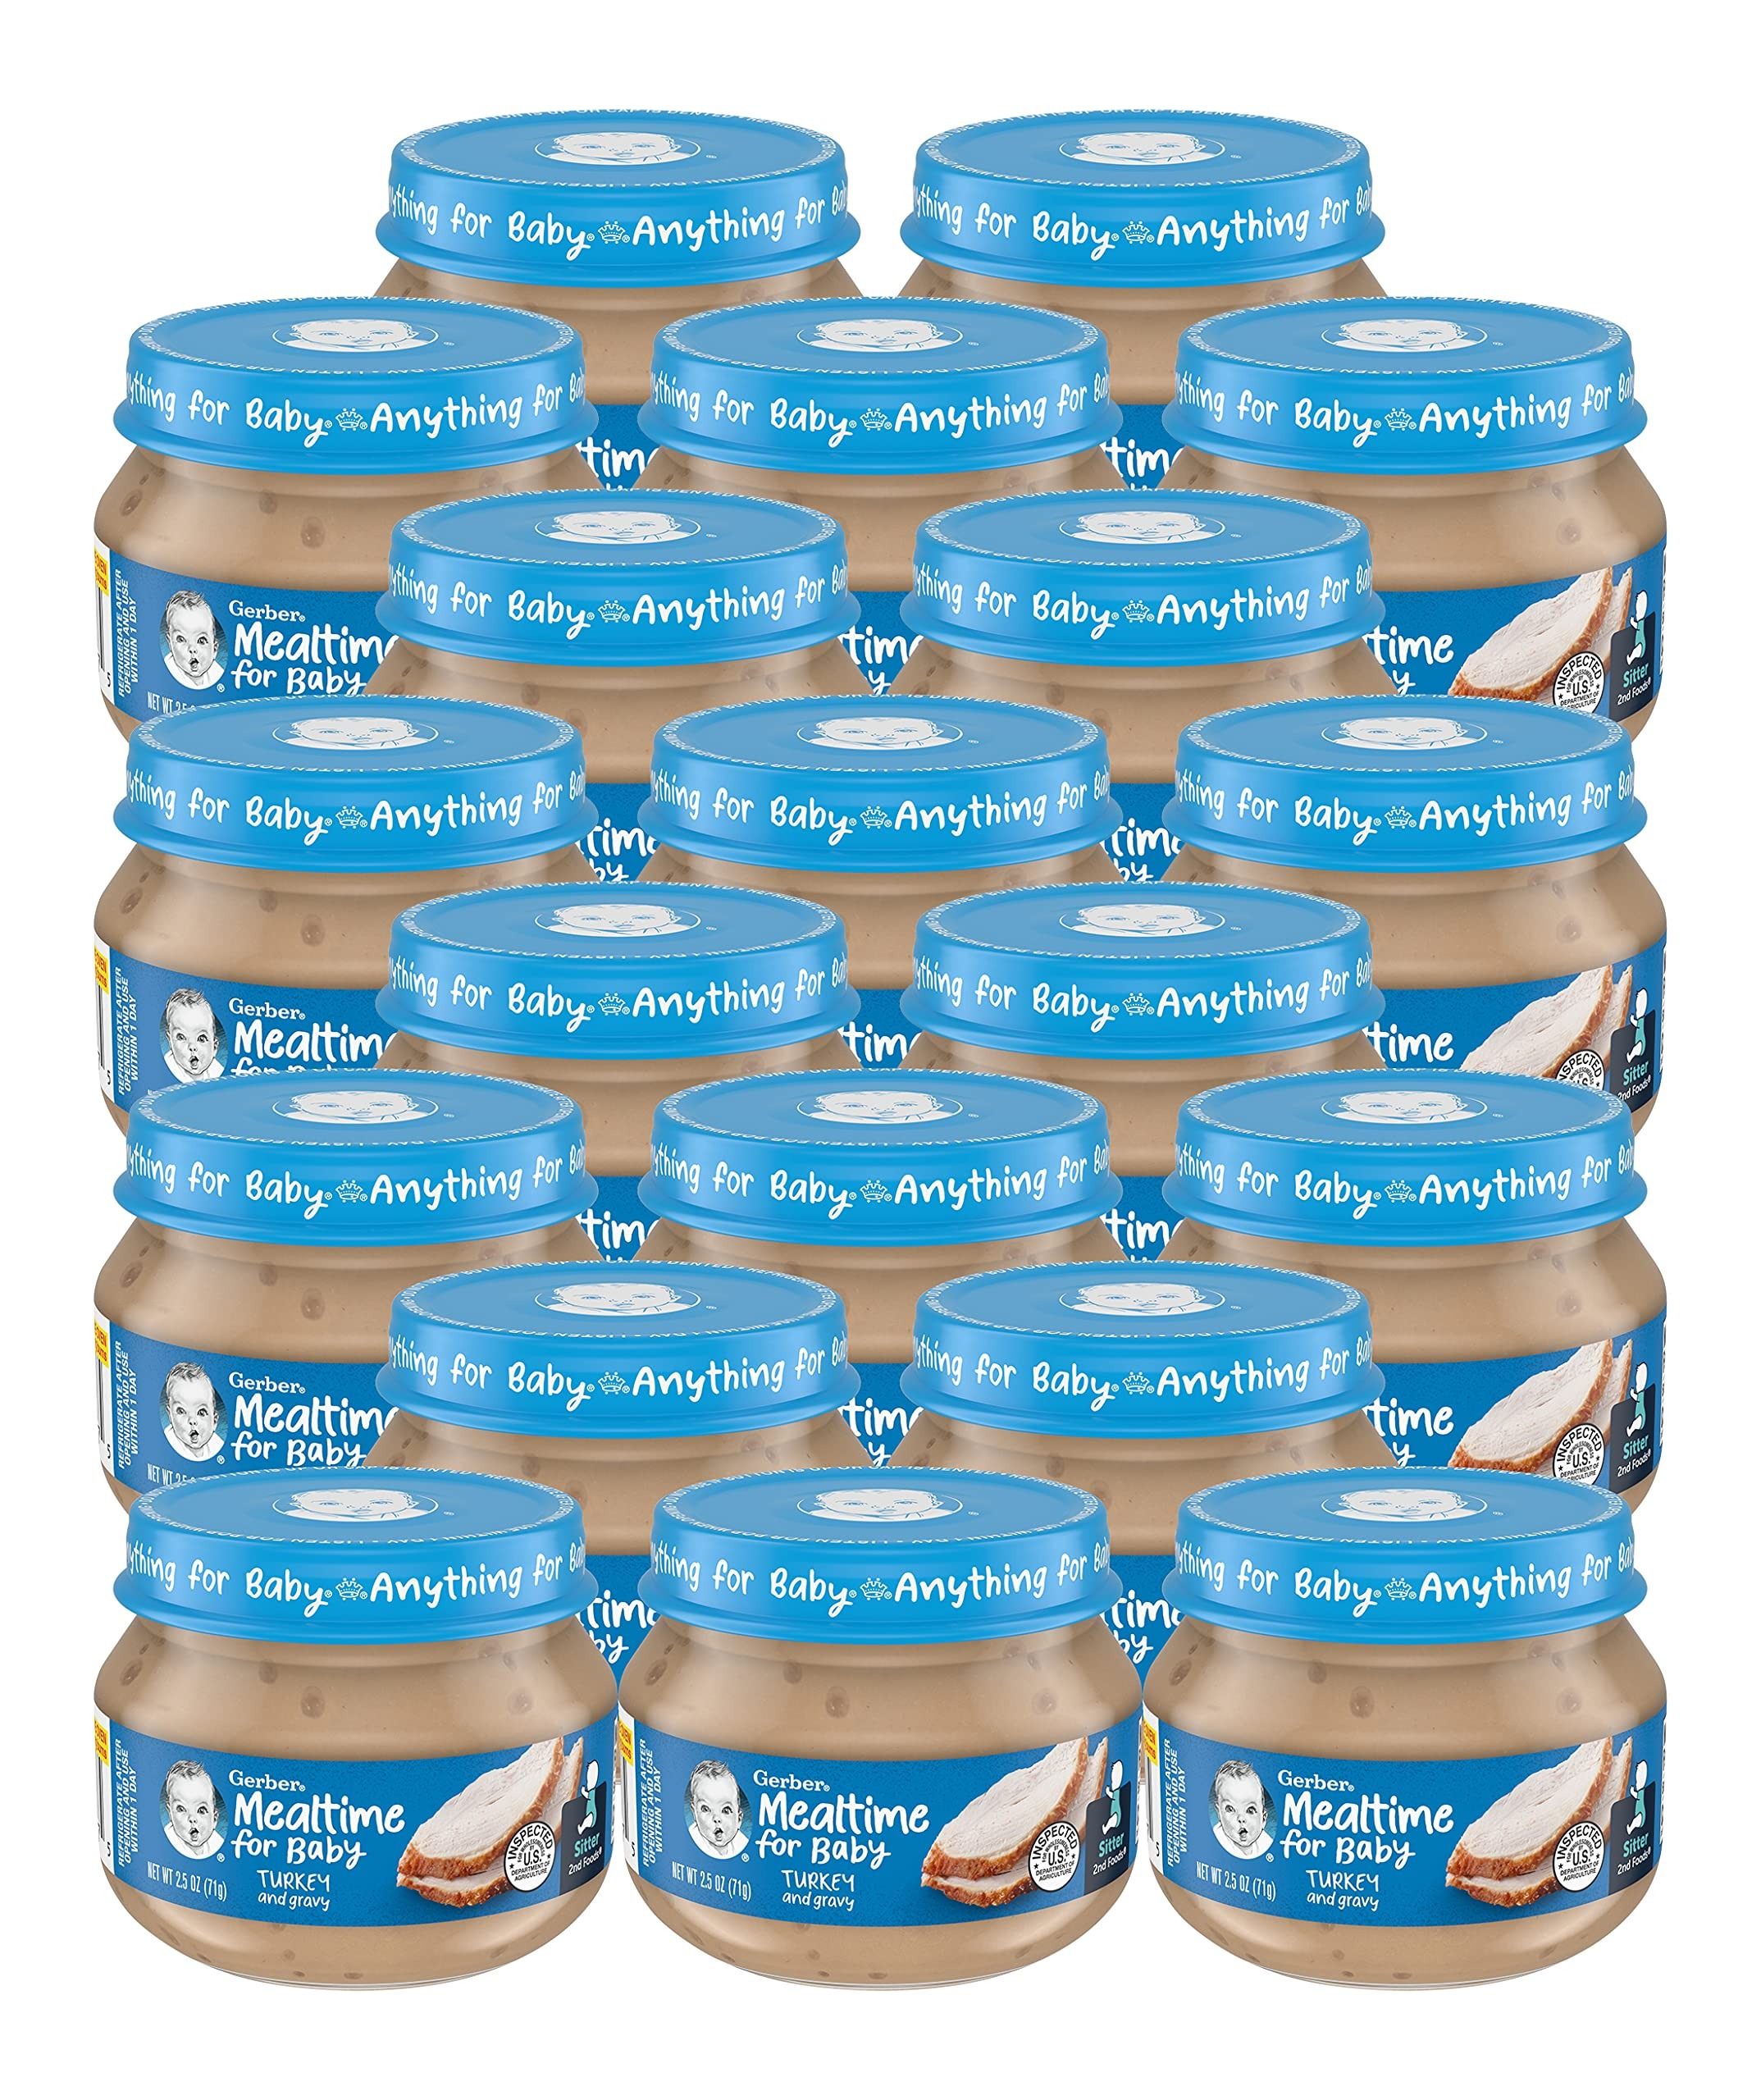
Item Name: Gerber Mealtime for Baby 2nd Foods Baby Food Gravy Jars, Turkey & Gravy, Non-GMO Pureed Baby Food with Protein & Zinc, 2.5-Ounce Glass Jars (Pack of 20 Jars)
Bullet Point 1: NEW TASTES: Continue your baby’s food explorations! Gerber 2nd Foods will expose them to a variety of tastes & ingredient combinations to help them accept new flavors. Non-GMO Project verified.
Bullet Point 2: WHOLESOME SOURCE OF PROTEIN: Our meats & poultry are among the best food sources for zinc for babies. Inspected by the USDA, they contain 7 grams of protein per jar & no added salt, artificial flavors or colors.
Bullet Point 3: PUREED GOODNESS: Introduce your little one to the goodness of fruits, veggies & other wholesome ingredients. Our baby food is lovingly made & quality tested before it's good enough to be called Gerber.
Bullet Point 4: WHOLESOME OPTIONS: Introduce your infant or toddler to the goodness of fruits, veggies & other wholesome ingredients with Gerber pureed baby food, formula, cereals, snack cups, fruit pouches & more.
Bullet Point 5: NUTRITION FOR GROWING: Like your baby, we're always growing & learning. More than ever we're committed to being your partner in parenthood with quality ingredients, nutritious food & expert guidance.
Product Description: Gerber Mealtime for Baby Turkey & Gravy baby food comes in 2.5-ounce glass jars. Gerber 2nd Foods help expose babies to a variety of tastes and ingredient combinations, which is essential to help them accept new flavors. Gerber 2nd Foods Turkey and Gravy feature the authentic taste of a home-cooked dinner to satisfy your hungry little one. Essential Nutrients: Our little ones need essential nutrients to grow. Gerber 2nd Foods Meat & Poultry Purees nourish with 7-8g of protein and at least 20% Daily Value of zinc per jar. Quality Tested: With Gerber, you can always feel good about giving your baby high quality nourishment. Gerber 2nd Foods Meat & Poultry Purees are inspected for wholesomeness by the USDA, and are made with no artificial flavors or colors. Made for Milestones: Whoa, baby! As your little one grows and develops from baby to toddler, they’re discovering all kinds of new things—including new tastes and textures. Keeping them nourished with essential nutrients and introducing them to new flavors is all part of the journey.
Value: 50.0
Unit: Ounce

Price: 1.59